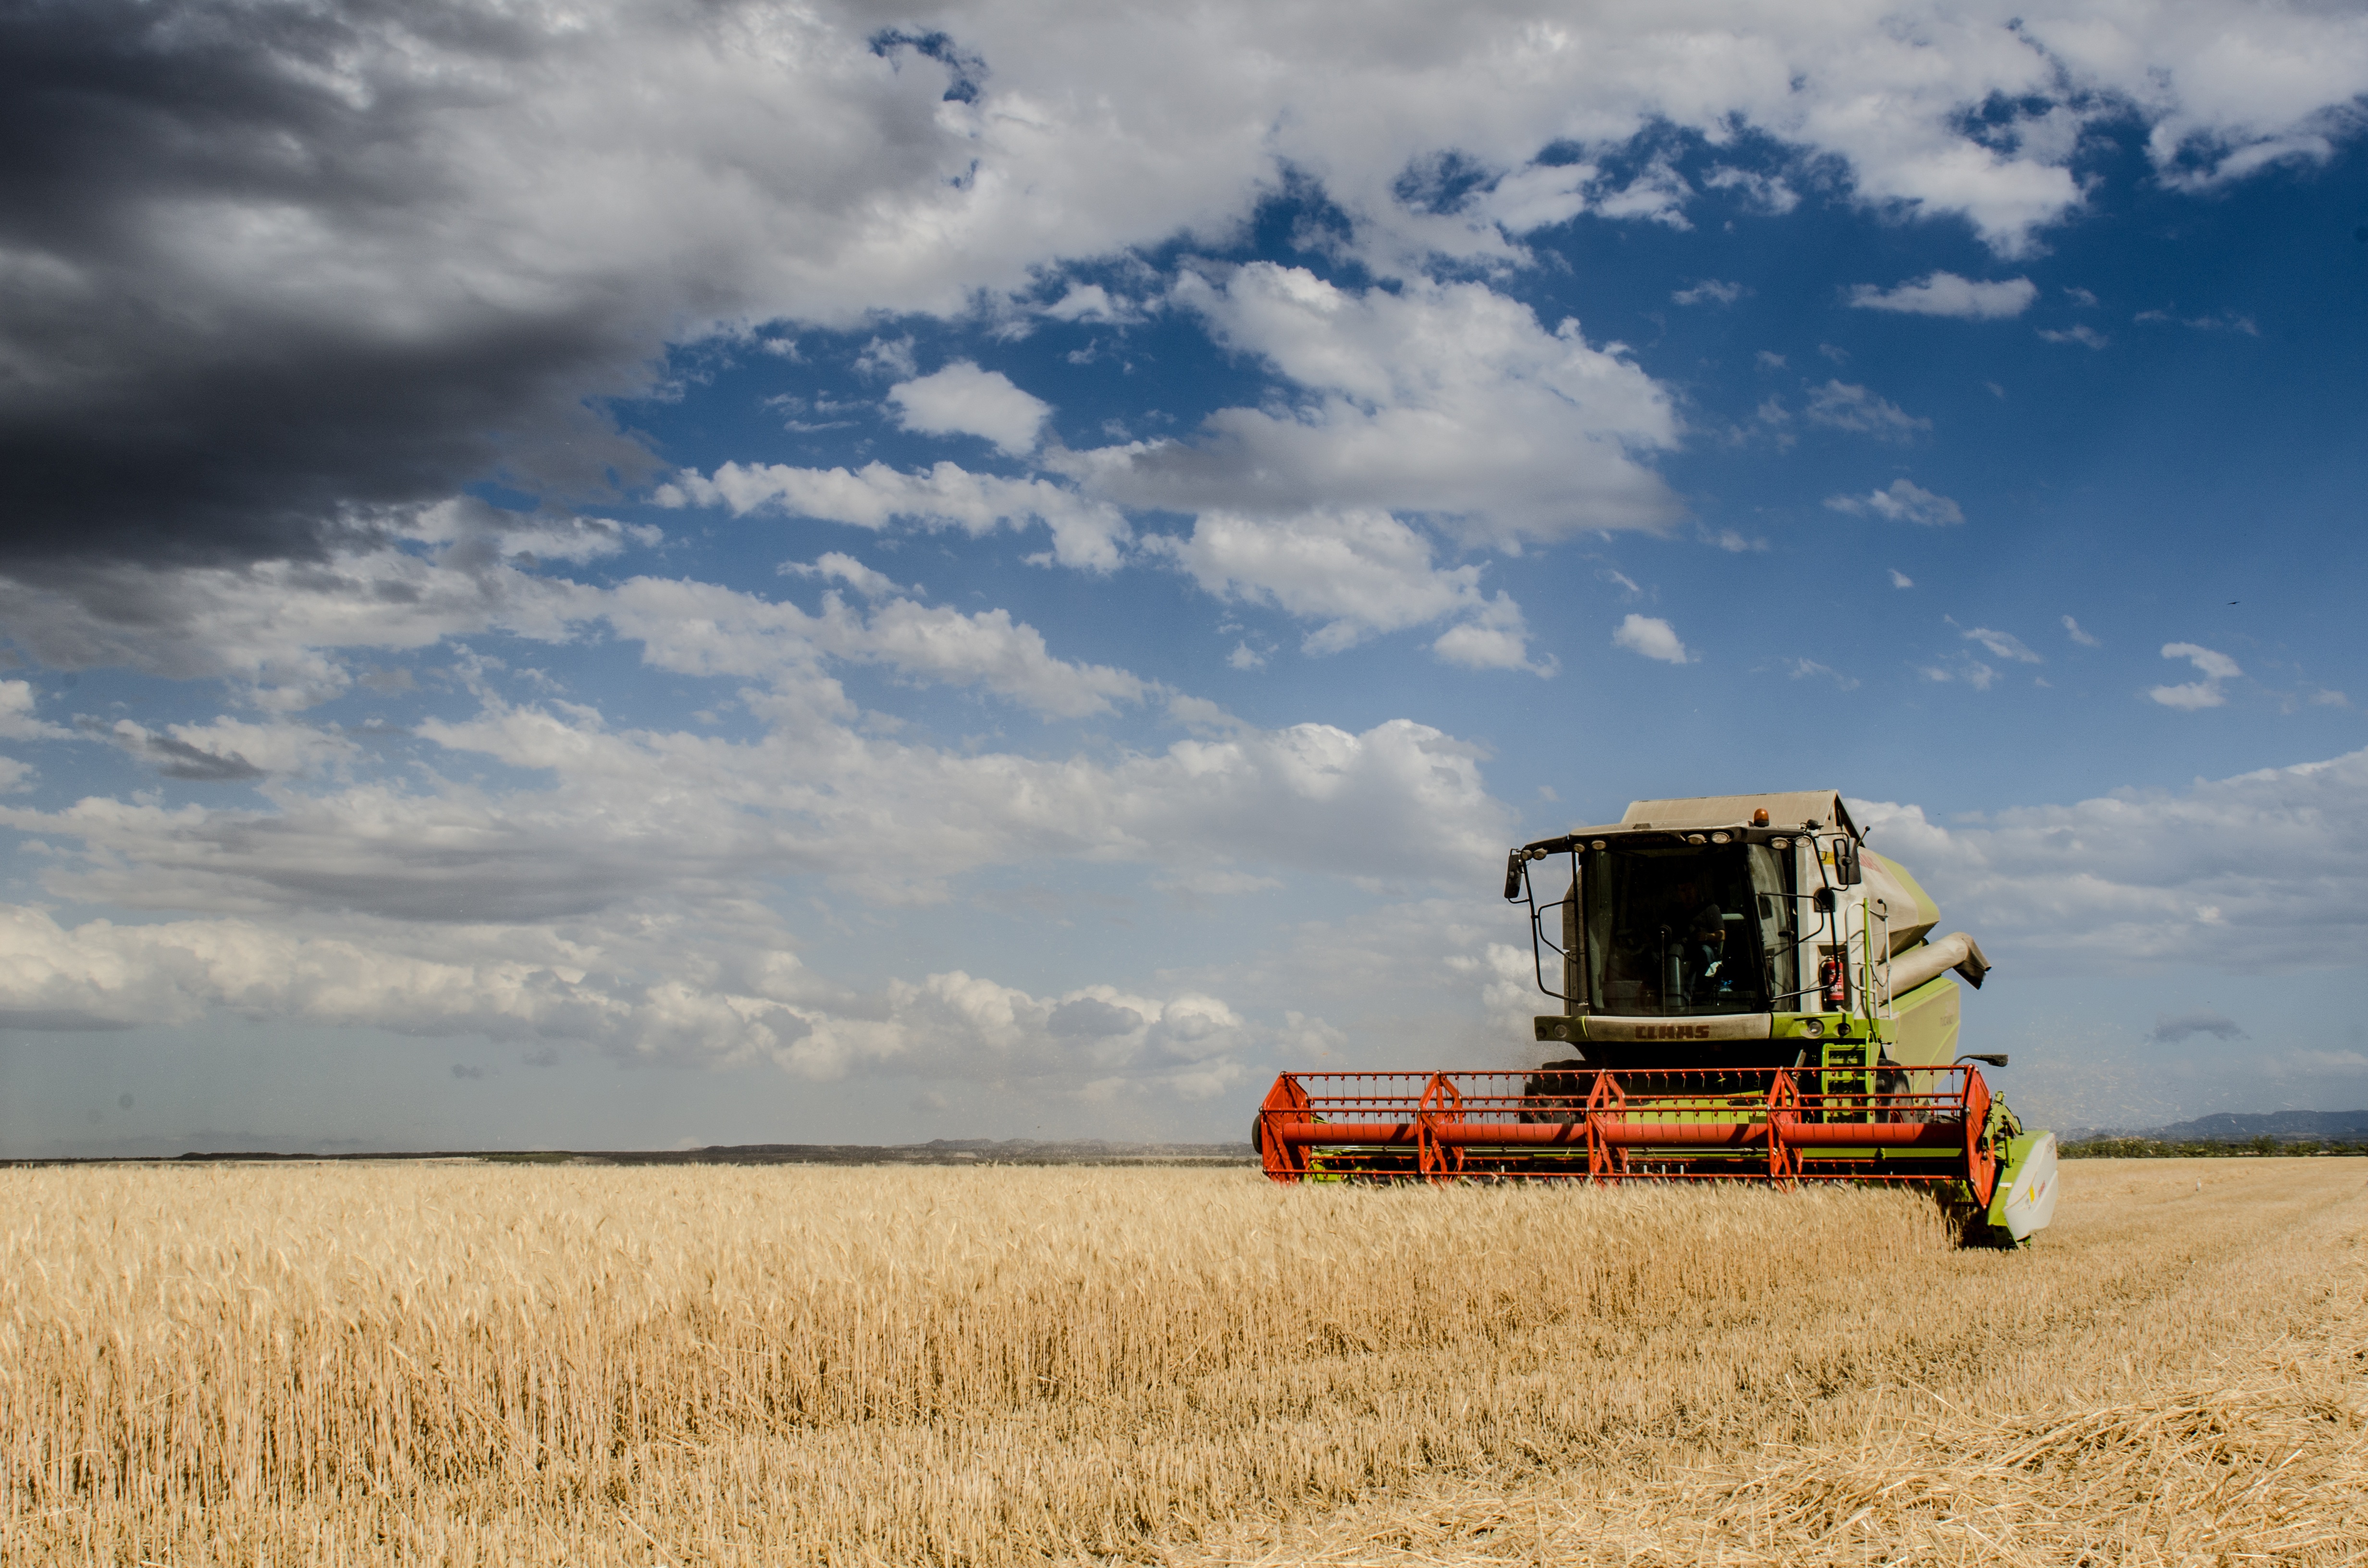
plant, sky, field, wheat, prairie, food, harvest, crop, agriculture, bread, bakery, plain, nutrition, cereals, herbaceous, bless you, rural area, combine harvester, artisan bread, grass family